KMB Route 91M

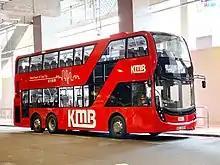
A handful of Alexander Dennis Enviro500 MMCs were scheduled to route 91M in mid-2020s, including E6M53 (WV3430).

Air-Conditioned New Territories Route No. 91M is a Hong Kong bus route operated by Kowloon Motor Bus, plying between Diamond Hill station in New Kowloon and Po Lam in Tseung Kwan O, New Territories, via Clear Water Bay Road and The Hong Kong University of Science and Technology (HKUST).